Jesuits

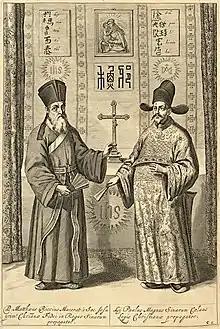
Matteo Ricci (left) and Xu Guangqi in the 1607 Chinese publication of Euclid's "Elements"

Jesuit missions in the Americas became controversial in Europe, especially in Spain and Portugal, where they were seen as interfering with the proper colonial enterprises of the royal governments. The Jesuits were often the only force standing between the Indigenous and slavery. Together throughout South America but especially in present-day Brazil and Paraguay, they formed Indigenous Christian city-states, called "reductions". These were societies set up according to an idealized theocratic model.